This Is a Generic Brand Video

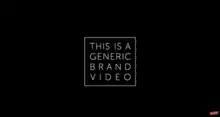
Still from beginning of video

This Is a Generic Brand Video was an advertising video created by Dissolve, written by Kendra Eash on McSweeney's, and narrated by Dallas McClain.